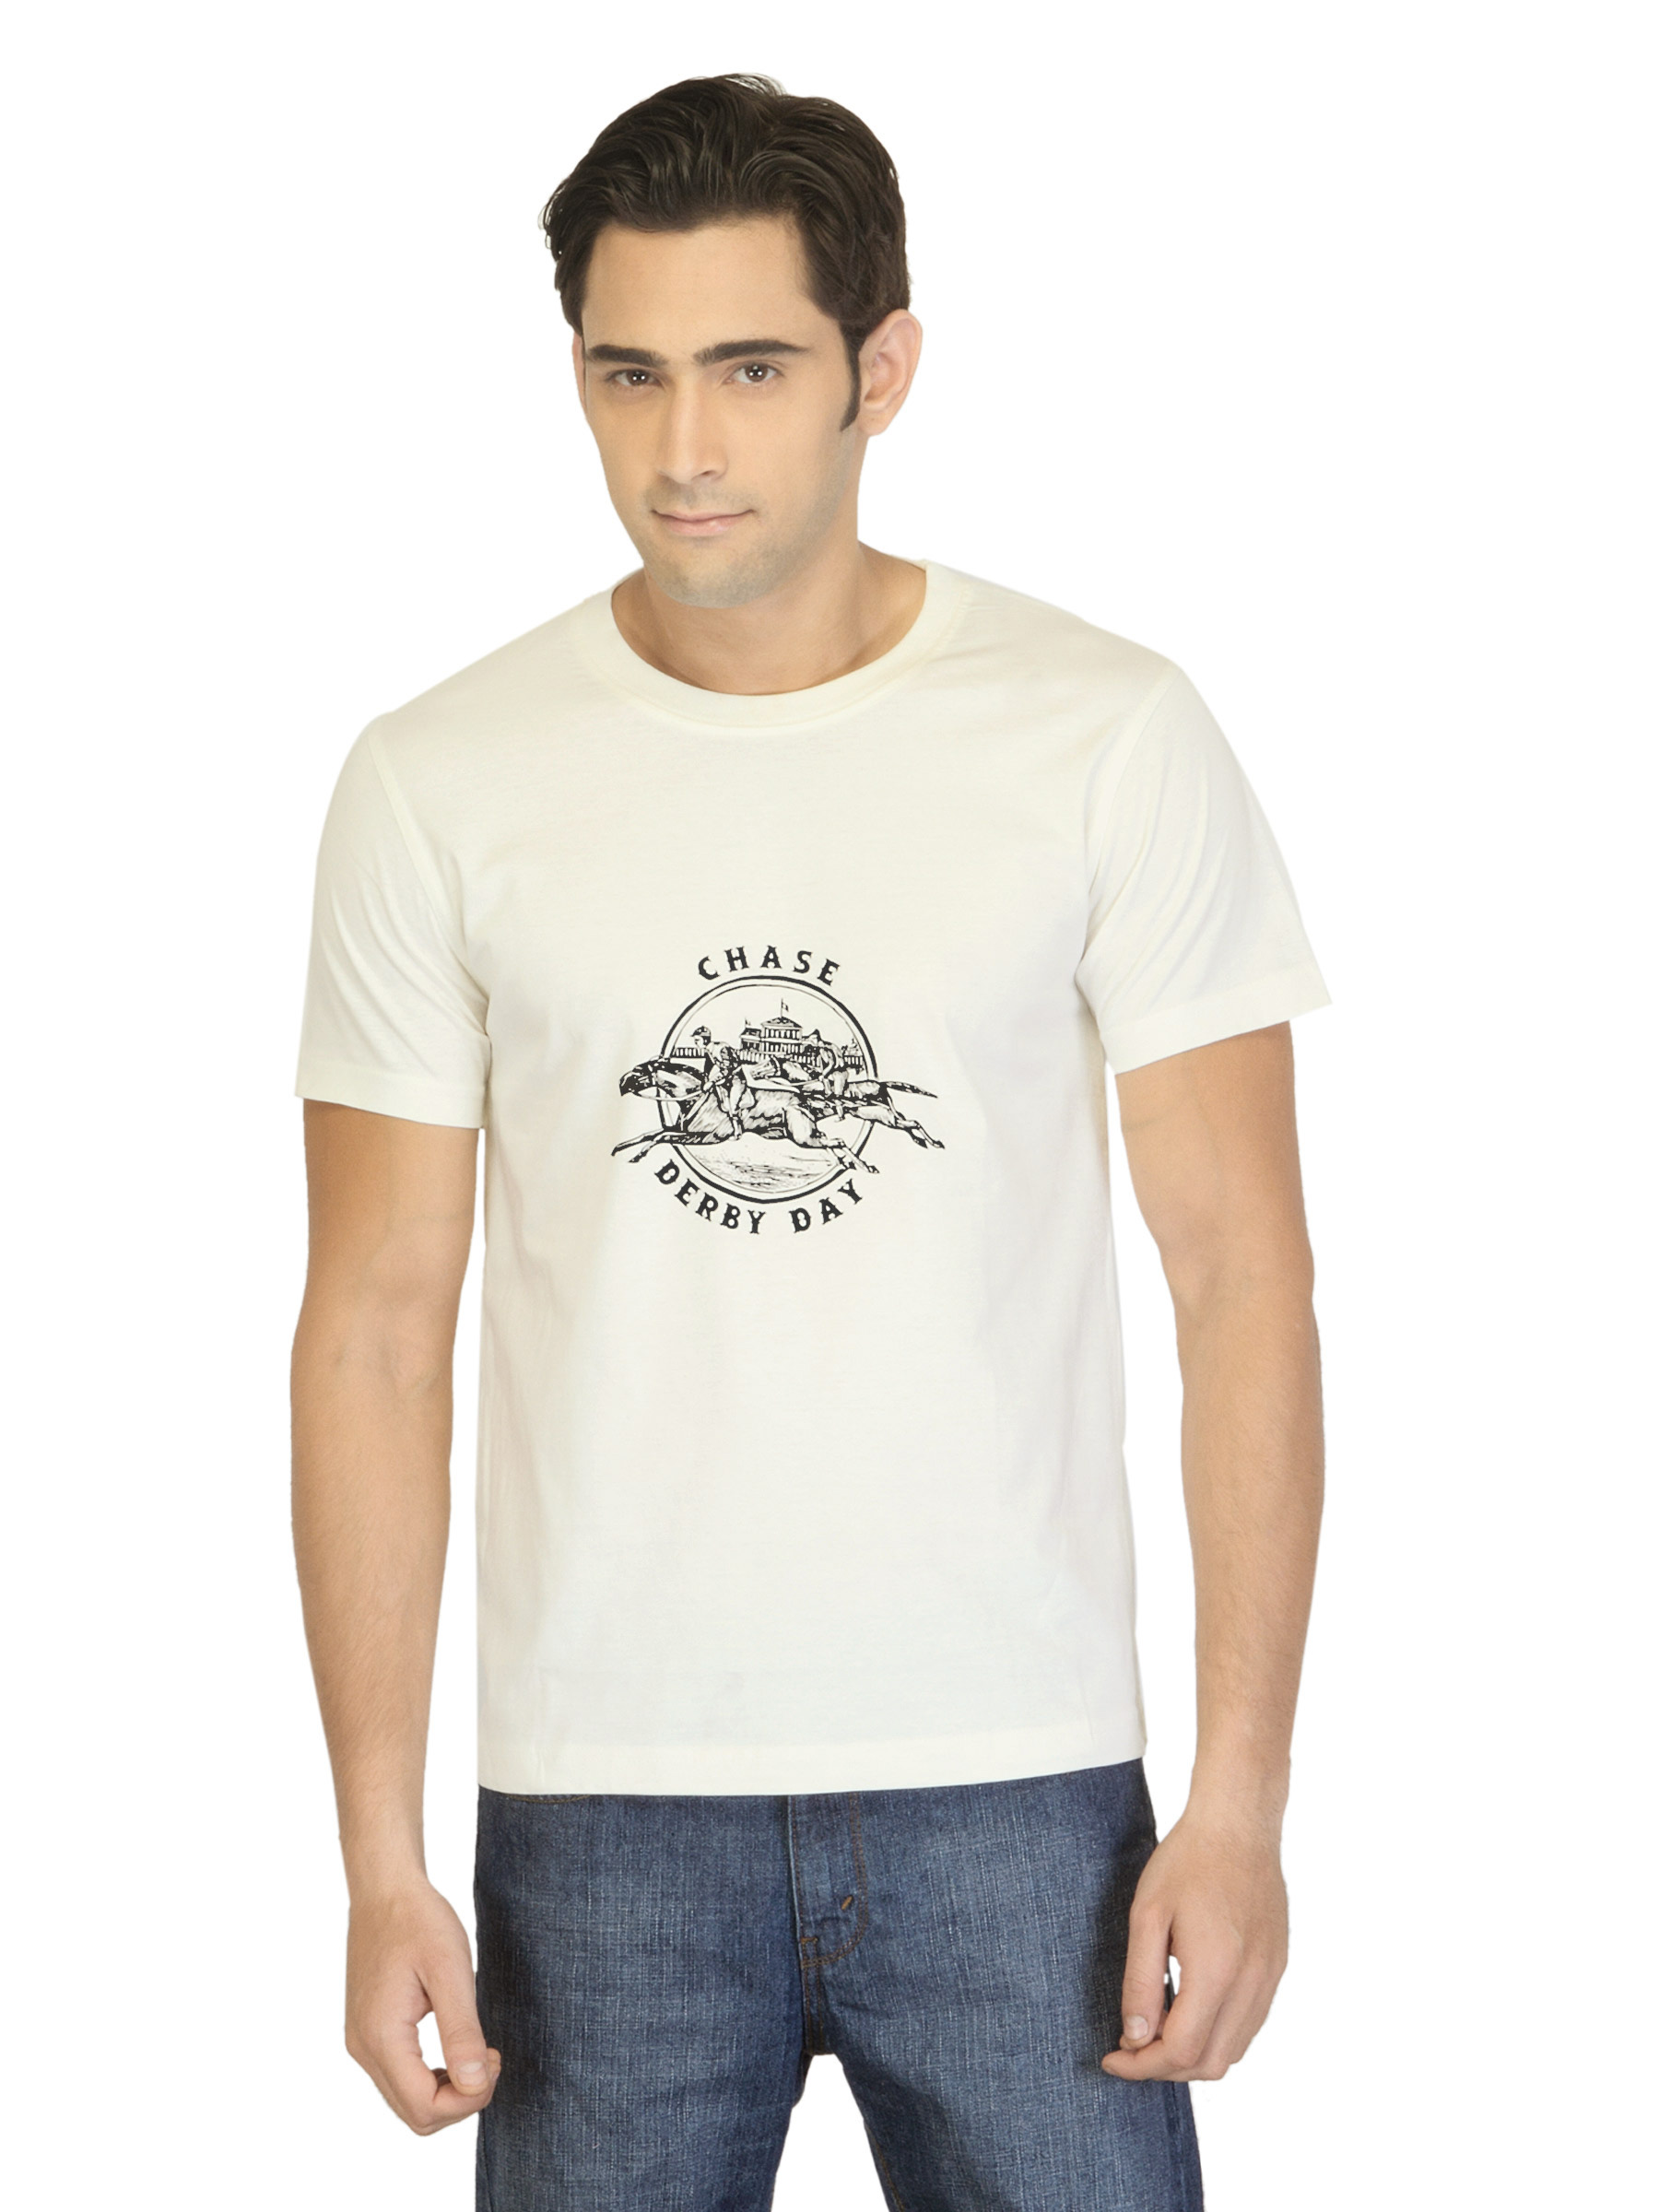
Myntra Men Chase Off White T-shirt
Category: Apparel / Topwear / Tshirts
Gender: Men
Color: Off White
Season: Summer 2012
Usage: Casual